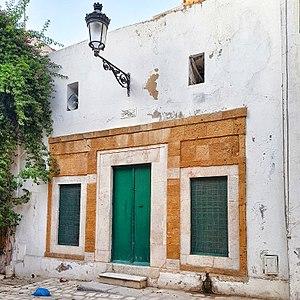
La mosquée Etarraz est une mosquée tunisienne située à l'ouest de la médina de Tunis.